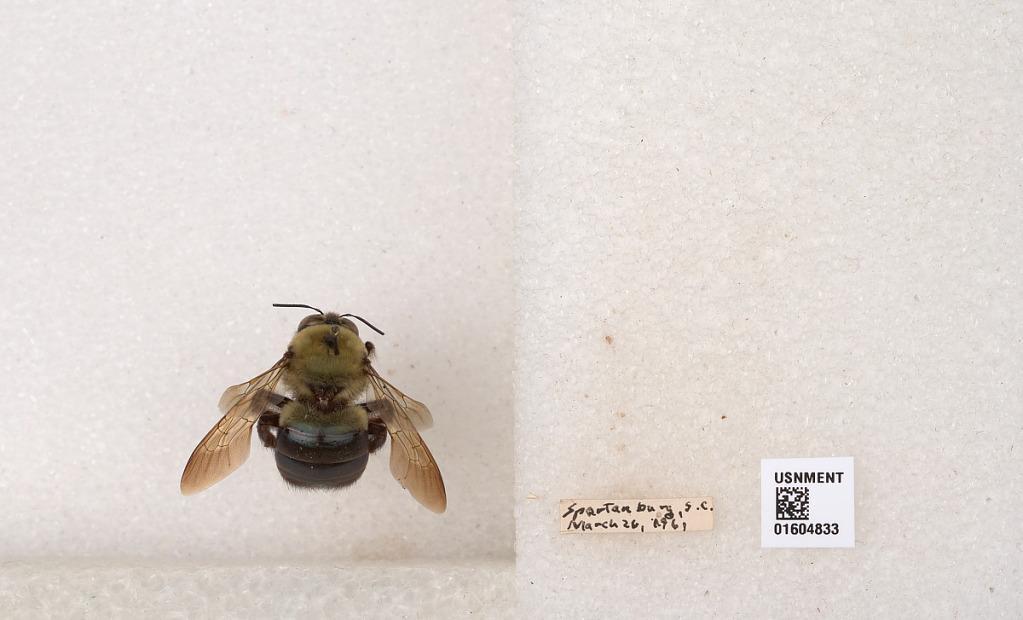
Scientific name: Xylocopa (Xylocopoides) virginica virginica (Linnaeus)
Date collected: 1961-3-26
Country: United States
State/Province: South Carolina
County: Spartanburg
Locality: Spartanburg